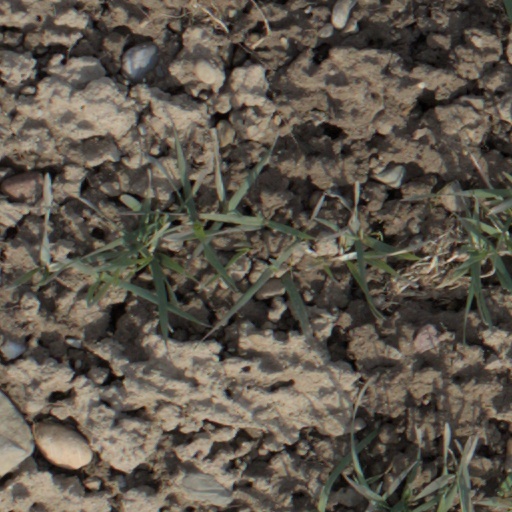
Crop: wheat